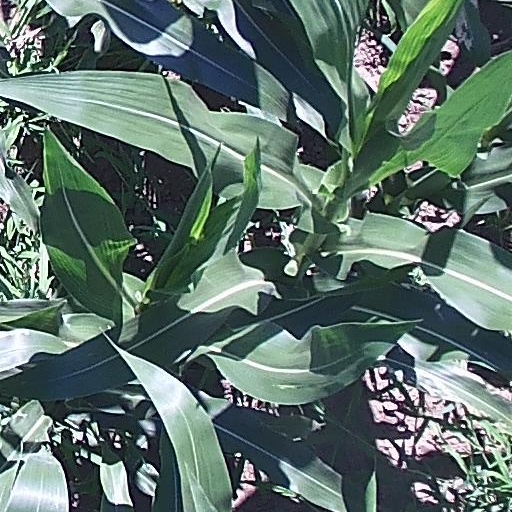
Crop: maize; corn